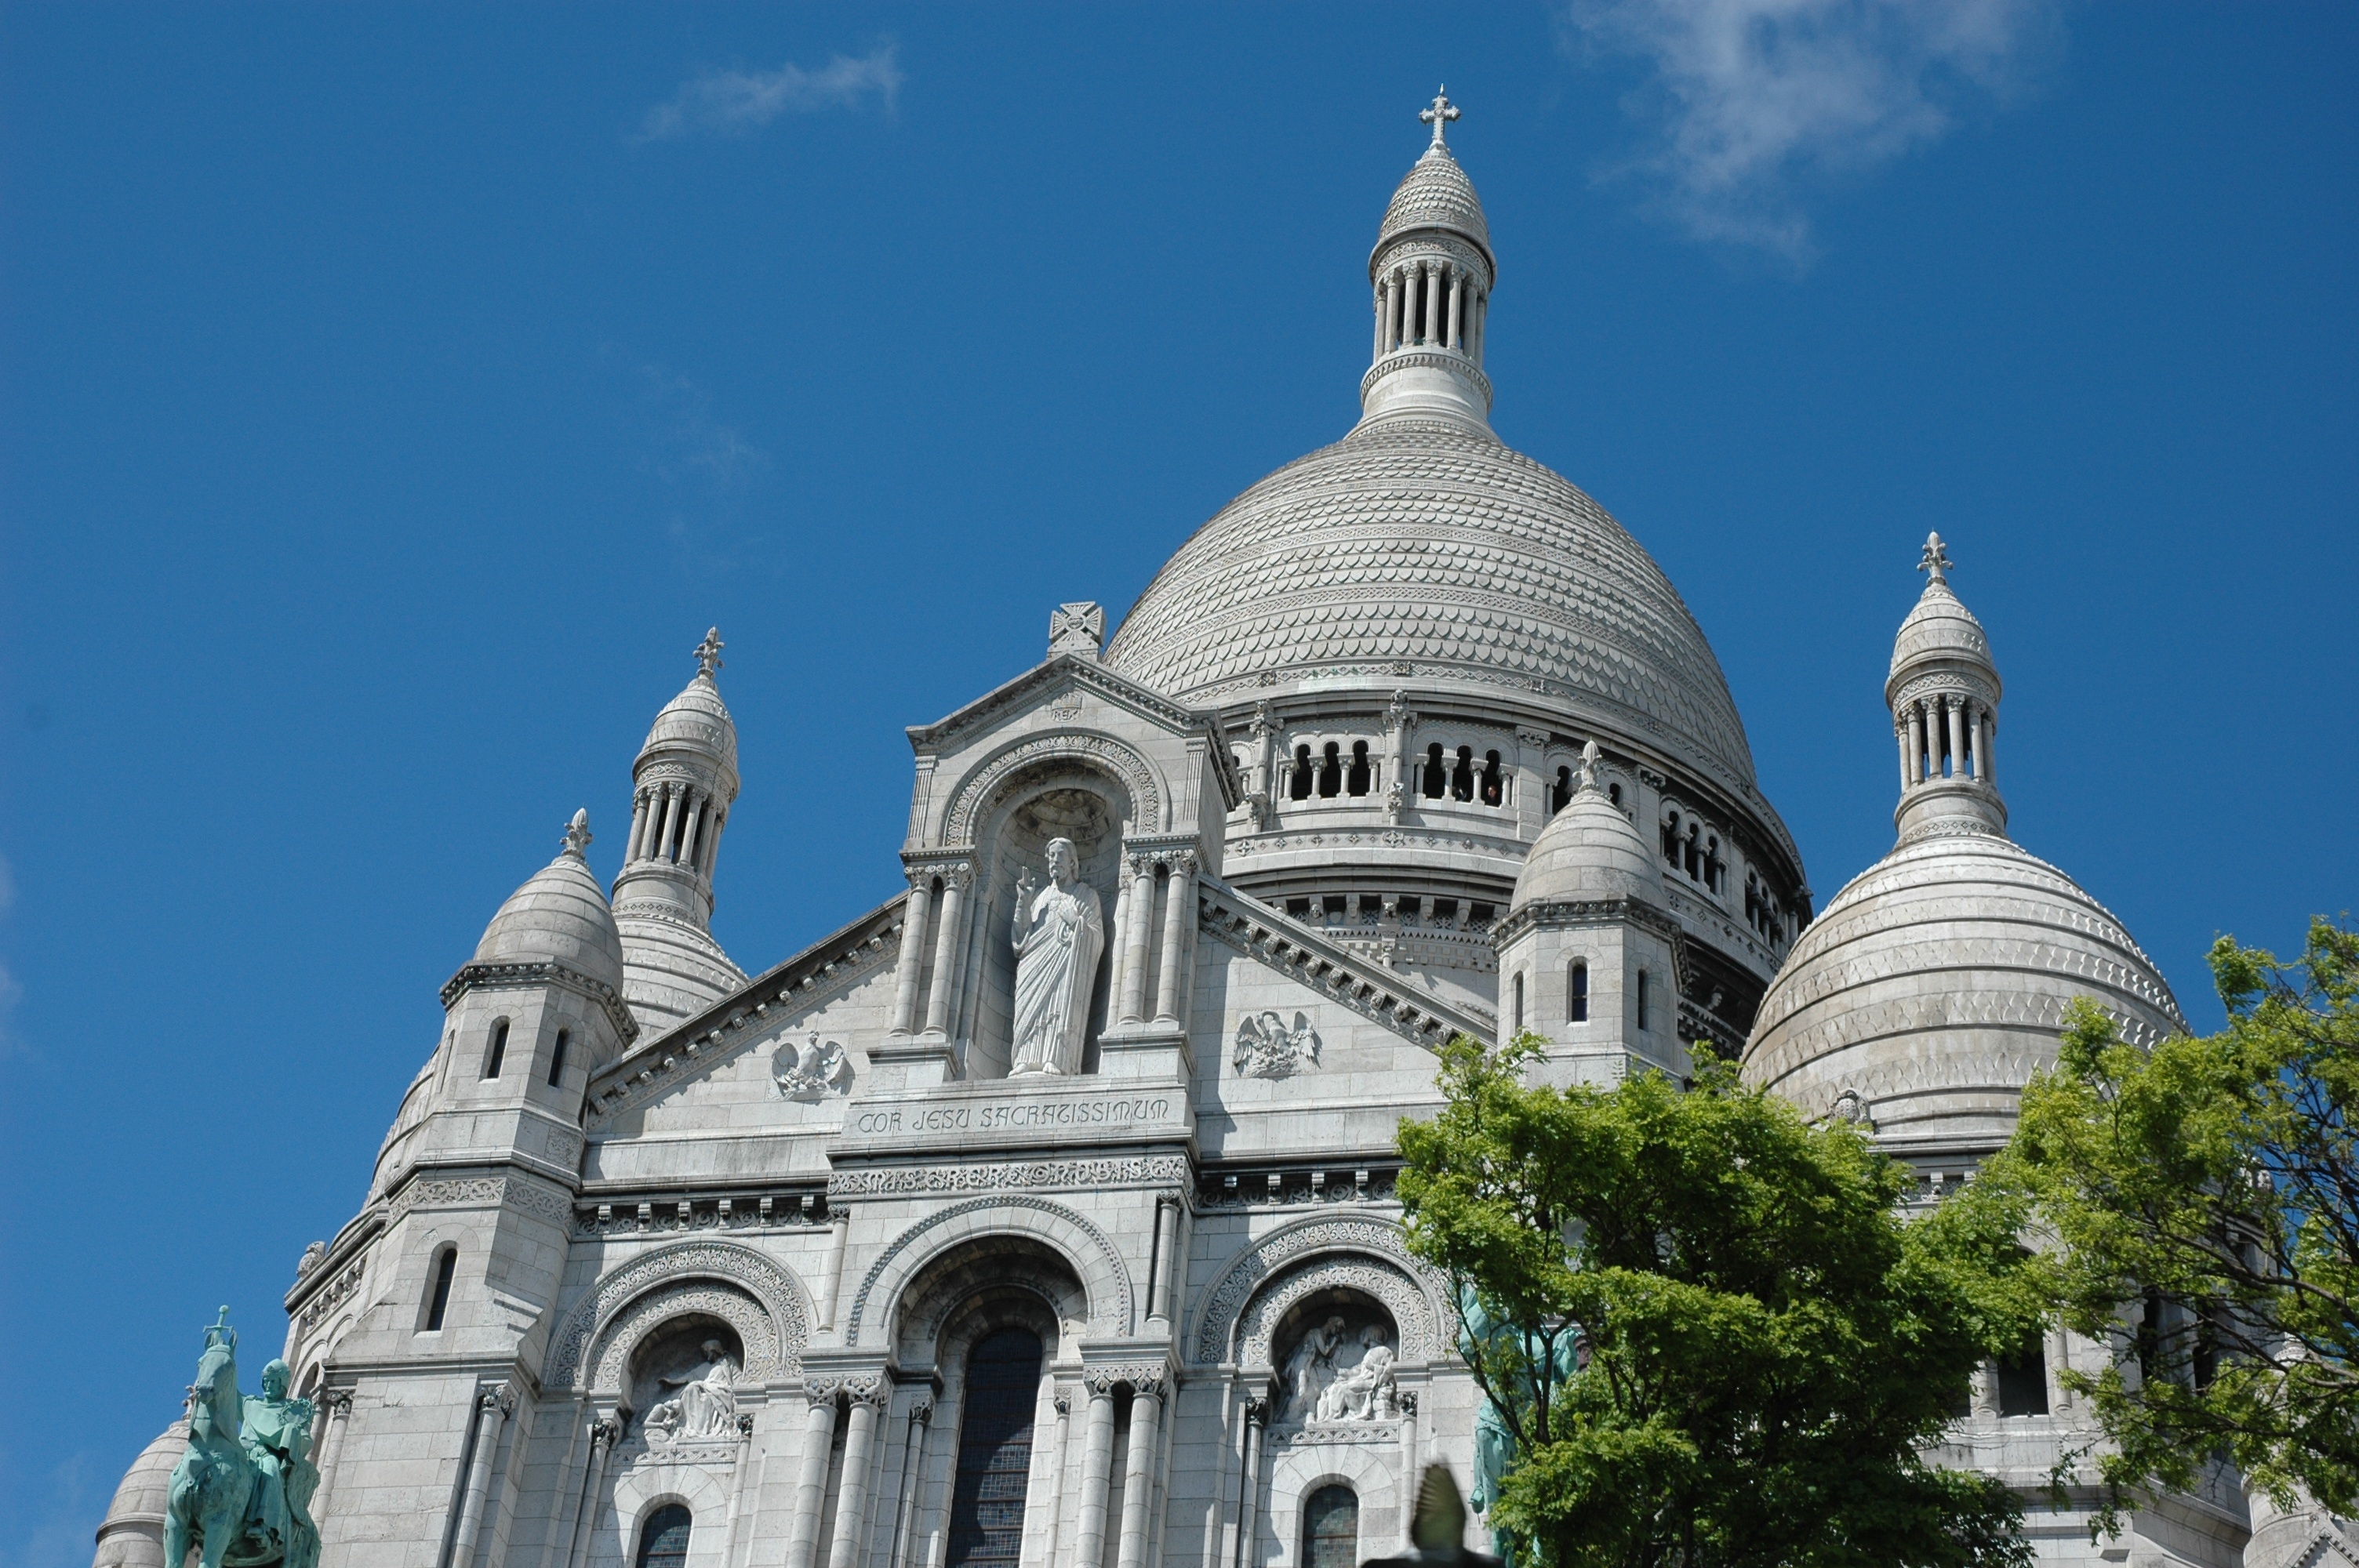
building, city, paris, landmark, church, cathedral, place of worship, spire, steeple, monastery, basilica, dome, the fa ade of the, historic site, byzantine architecture